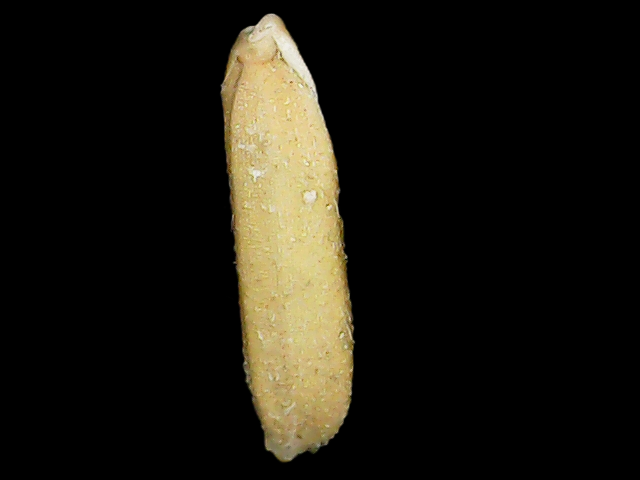
Rice variety: Binadhan16